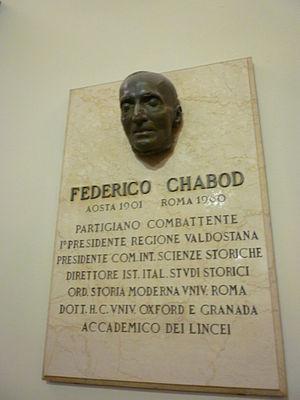
Plaque dédiée à Frédéric Chabod à l'Hôtel-de-Ville à Aoste